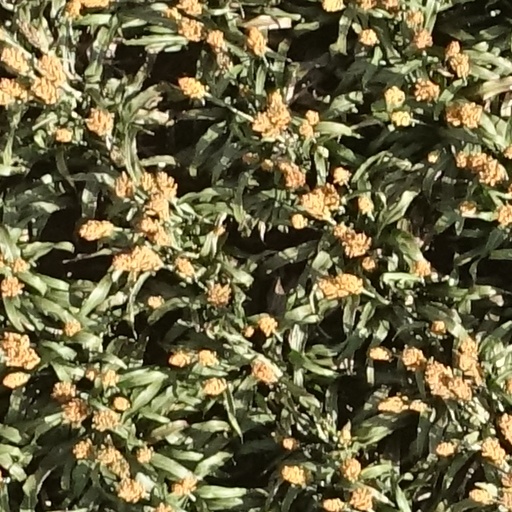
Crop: sorghum